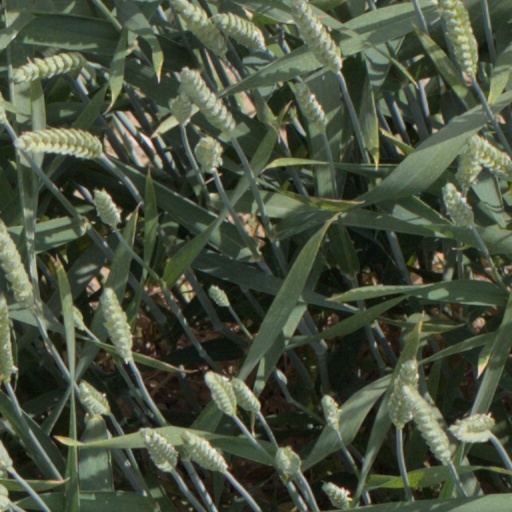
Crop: wheat